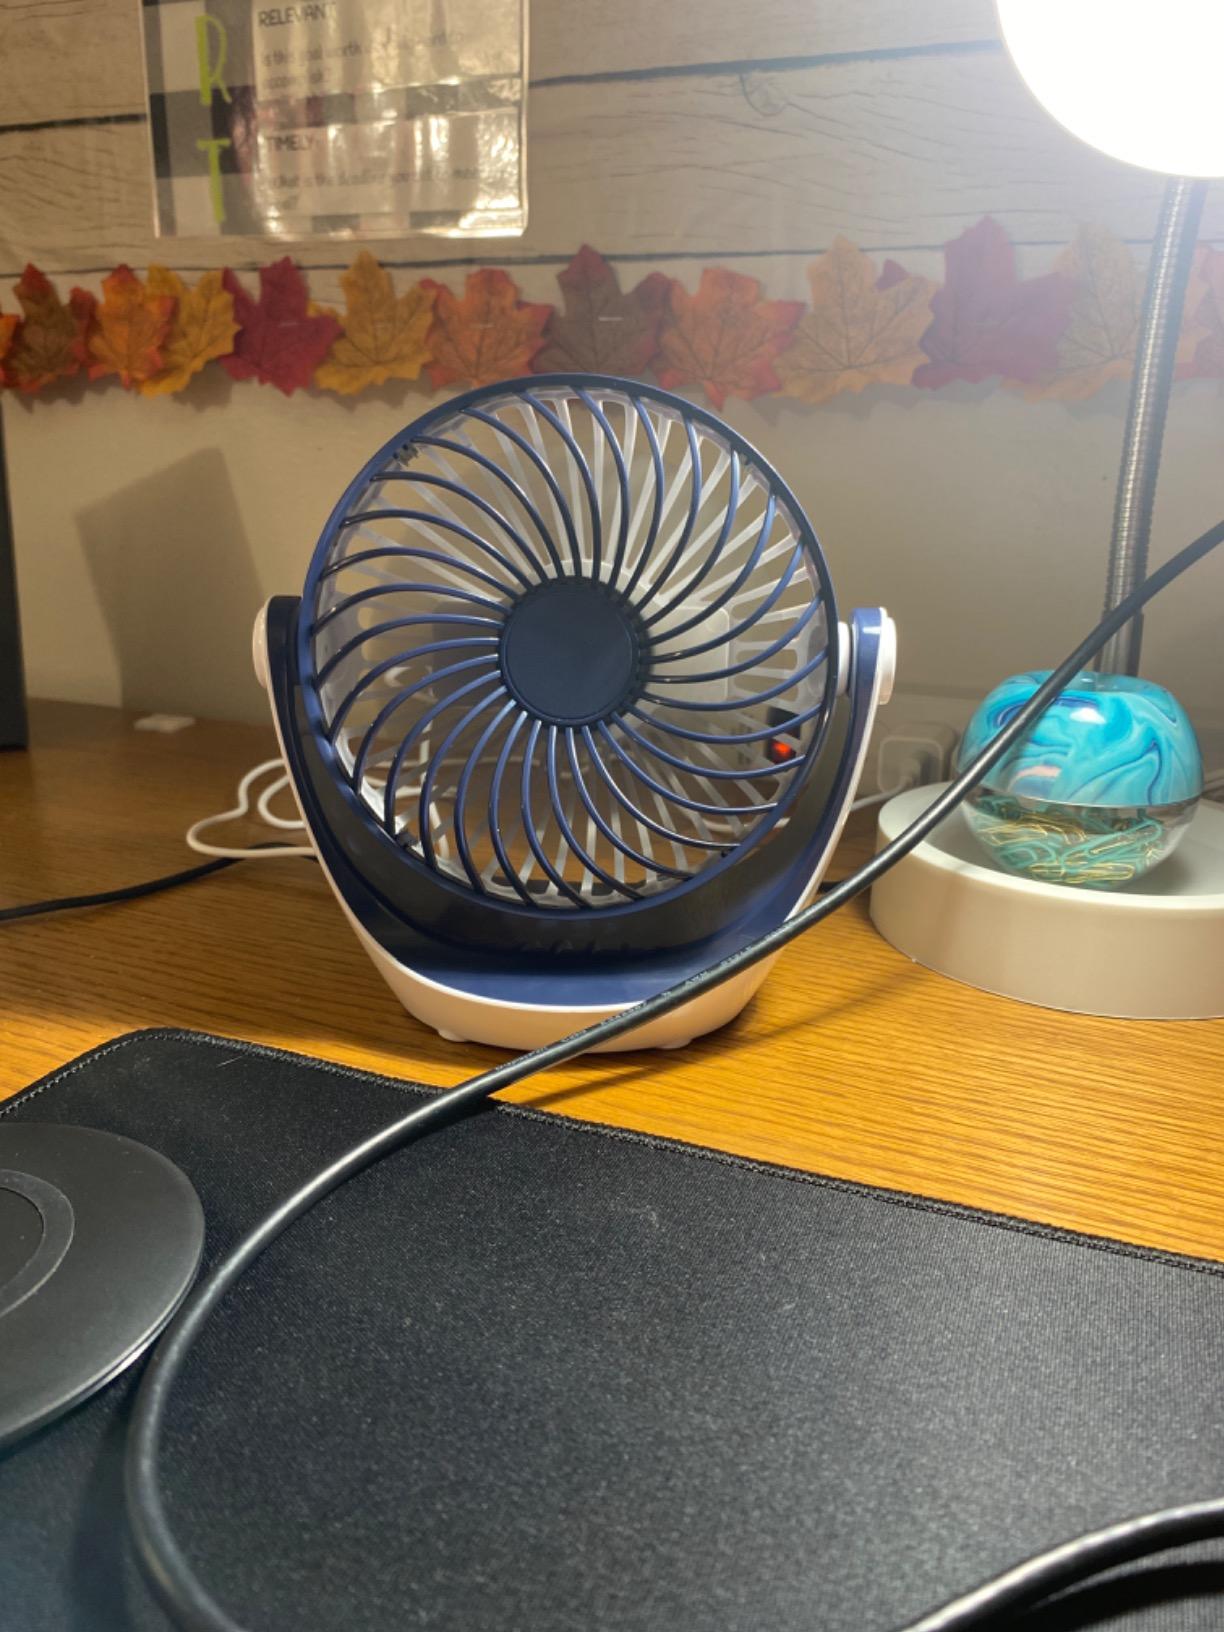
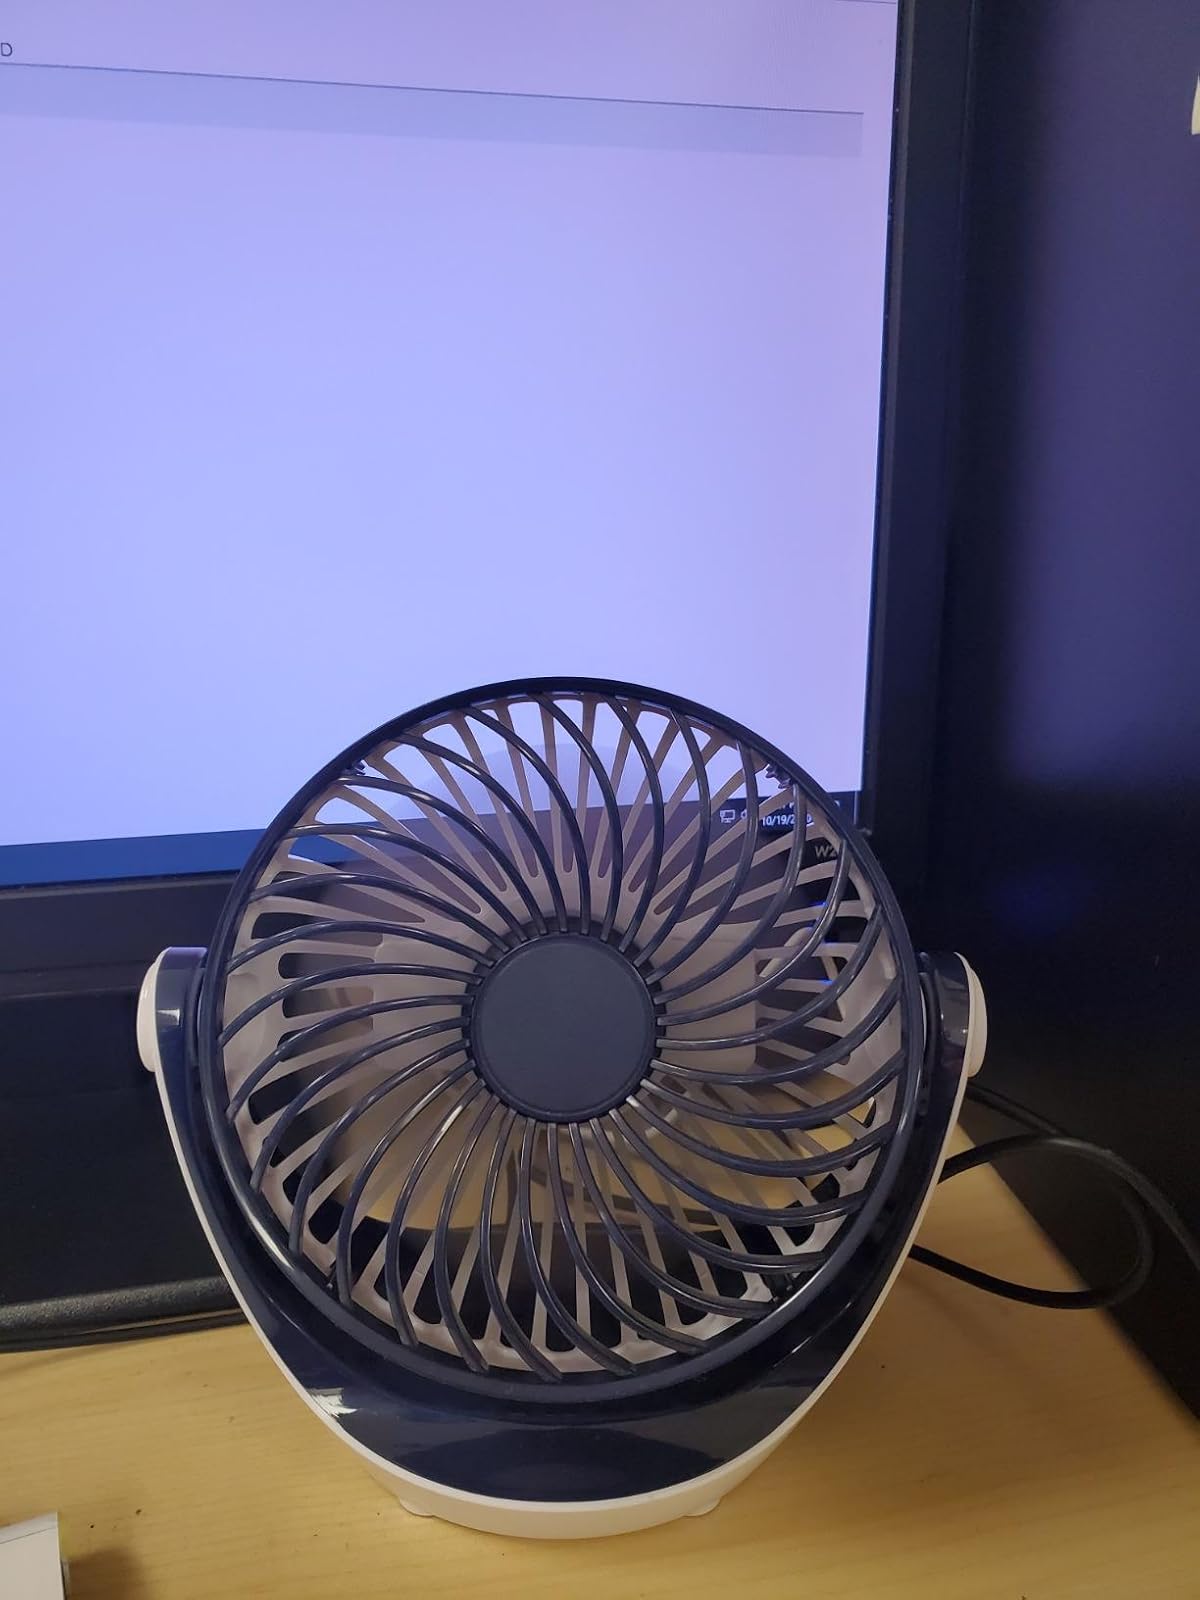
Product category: fan
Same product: yes